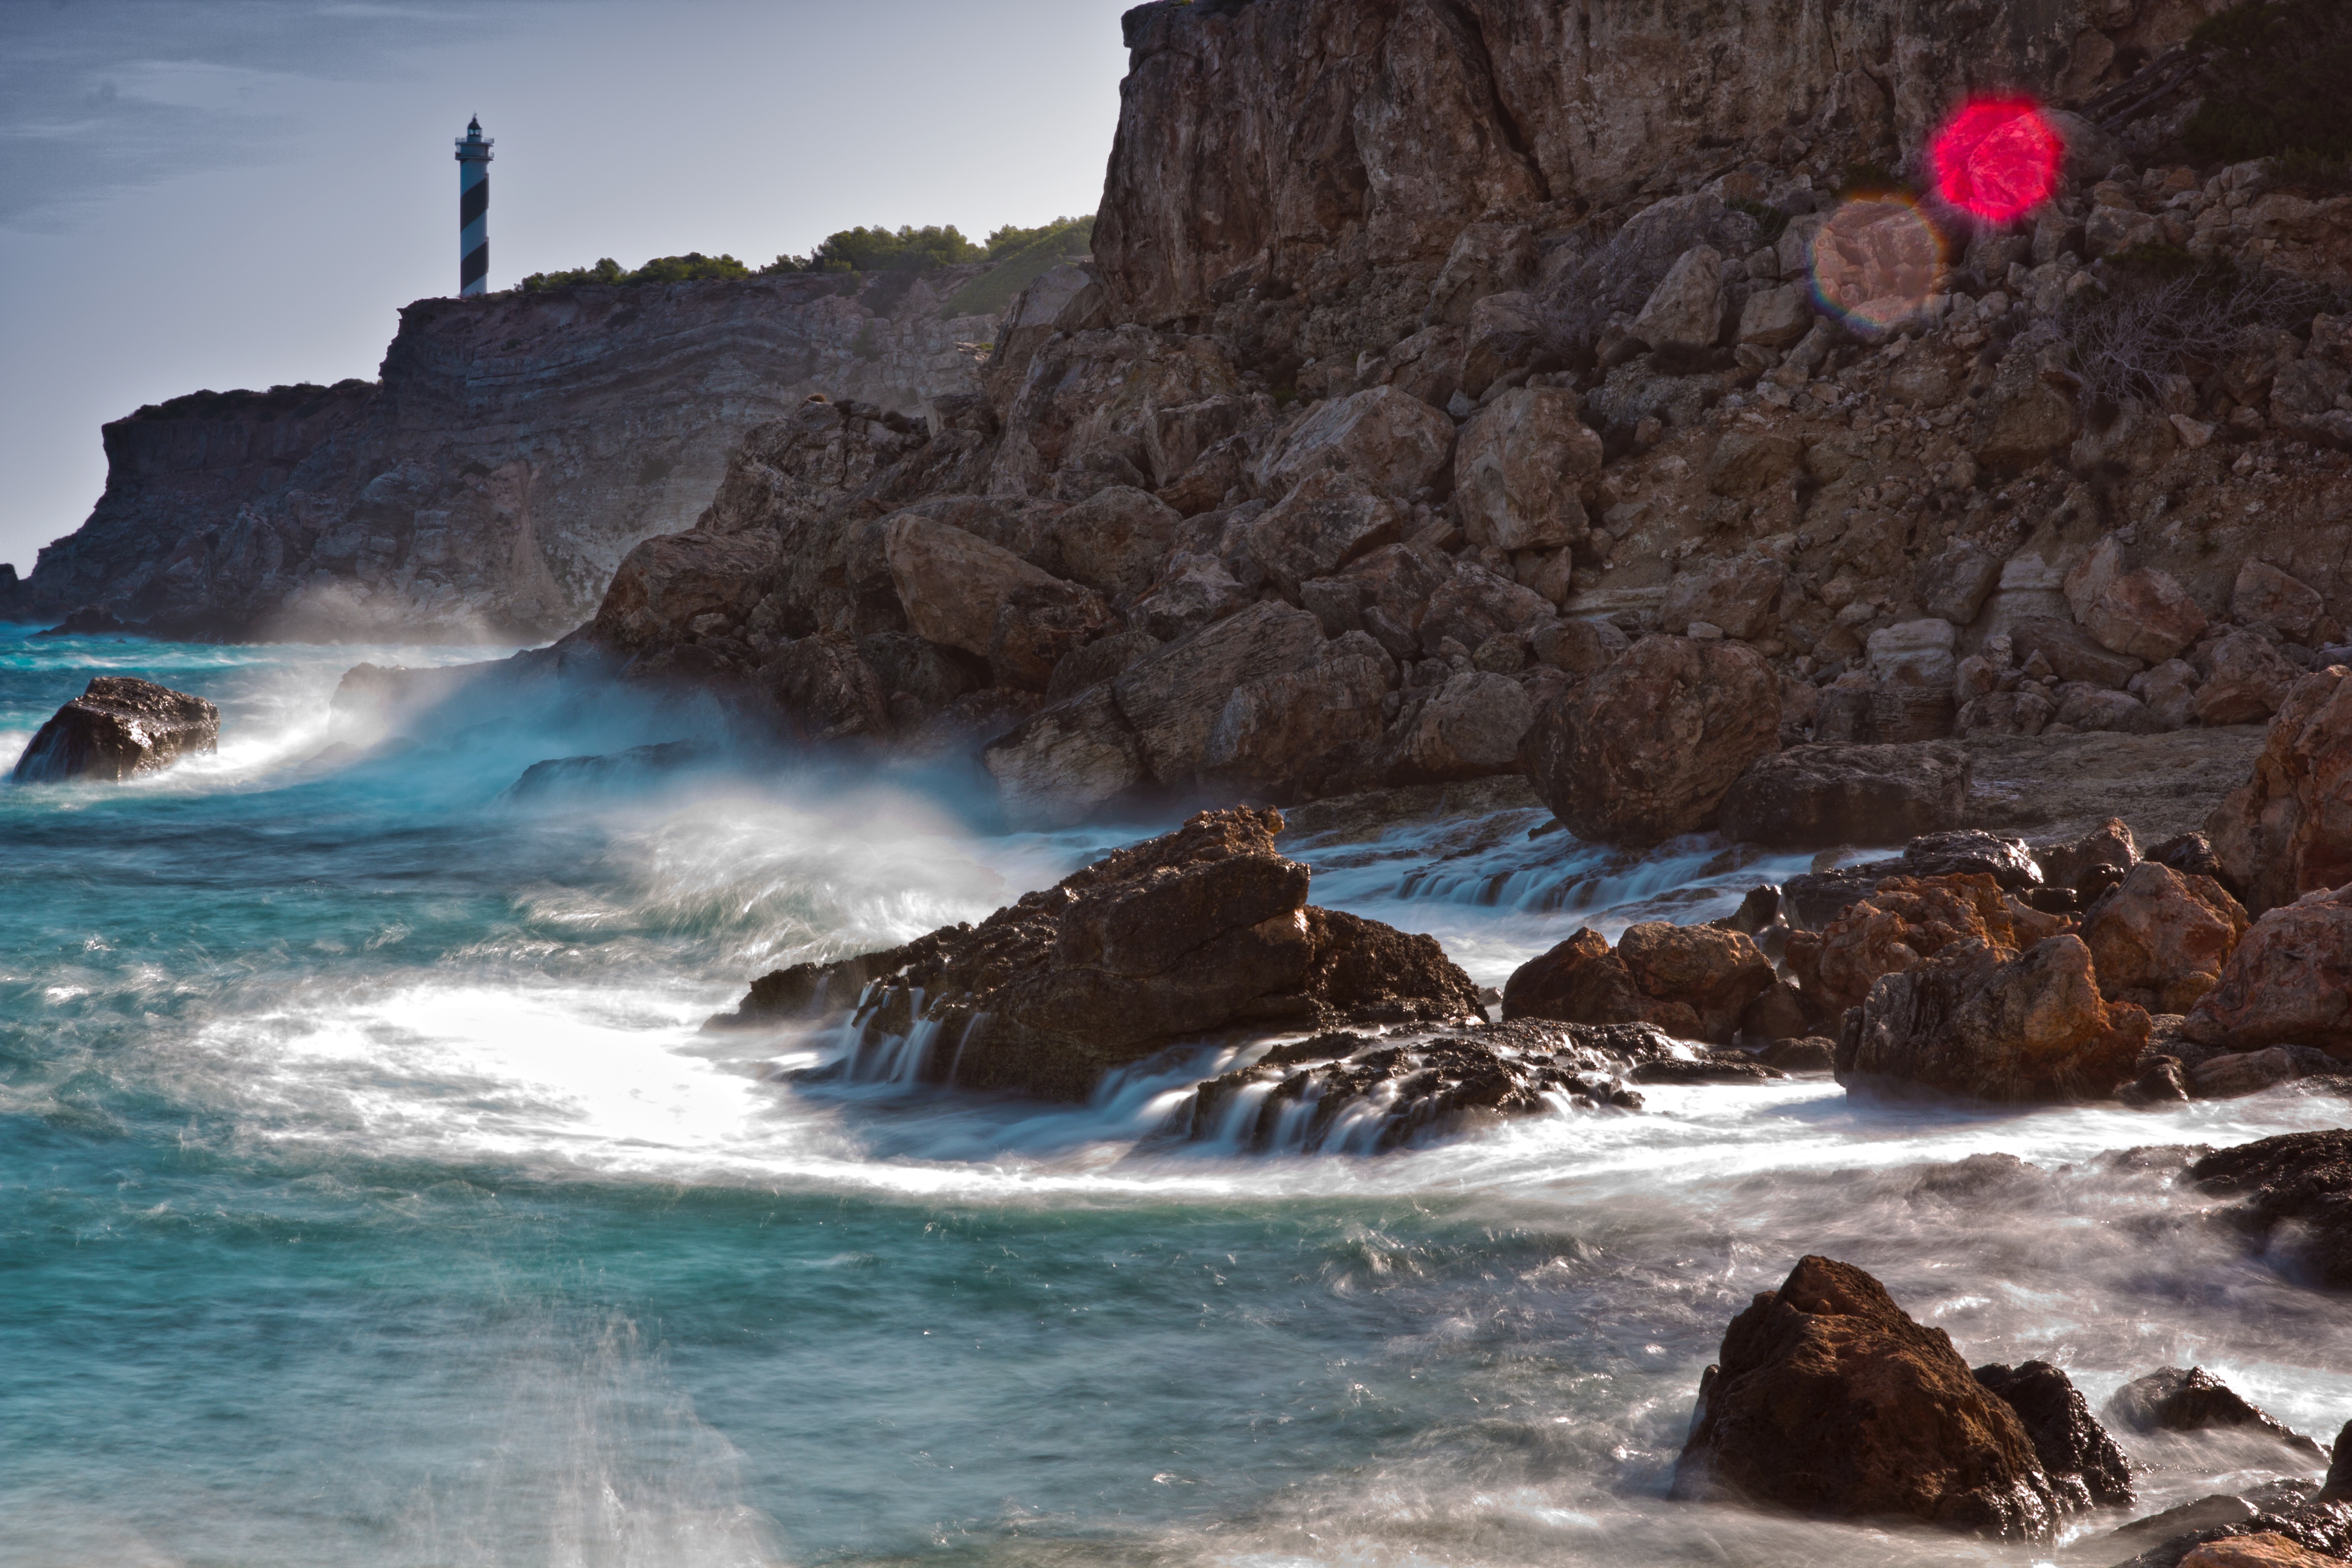
beach, landscape, sea, coast, water, nature, rock, ocean, lighthouse, sky, shore, wave, view, panorama, travel, cliff, surf, cove, mediterranean, tower, spray, weather, holiday, bay, island, rest, leisure, terrain, lighting, material, body of water, south, spain, wide, mood, rocky coast, cape, sunbeam, atmospheric, coastal landscape, recovery, ibiza, balearic islands, steinig, wind wave